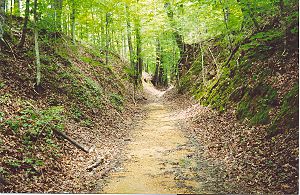
Natchez Trace / Vejens udvikling og forsvinden
Nogle steder er vejen så eroderet af brug, at den ligger flere meter under normal terrænhøjde.
Natchez Trace er, eller rettere var, en ca. 700 km lang vej eller sti, der strakte sig fra Natchez i Mississippi til Nashville i Tennessee. Vejen sammenbandt Mississippifloden og Cumberlandfloden. Vejen blev oprindeligt primært brugt af de oprindelige amerikanere, og senere af hvide opdagelsesrejsende, pelsjægere, soldater og handelsrejsende. I slutningen af det 18. og begyndelsen af det 19. århundrede var det en af Nordamerikas væsentligste færdselsårer til lands. I dag eksisterer kun spredte rester at den oprindelige vej.